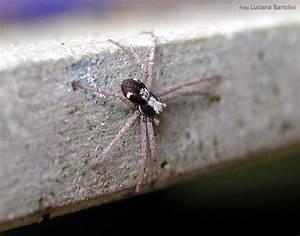
spider